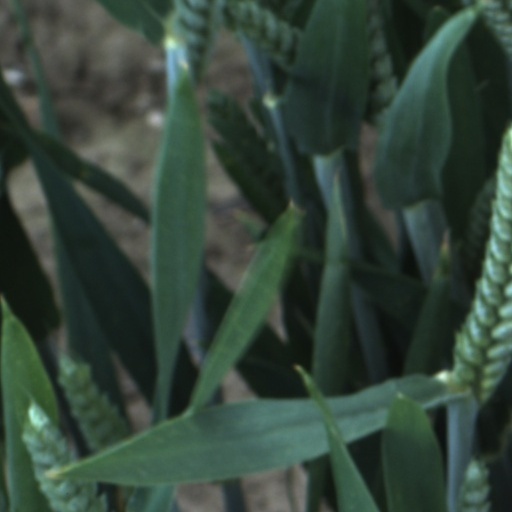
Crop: wheat